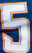
Number: 5